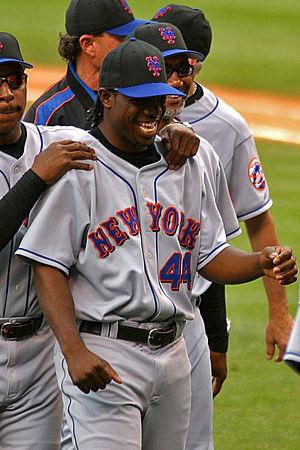
Lastings Darnell Milledge est un joueur de champ extérieur de baseball évoluant depuis 2012 pour les Tokyo Yakult Swallows de la Ligue centrale du Japon. Milledge a joué dans les Ligues majeures de baseball de 2006 à 2011.